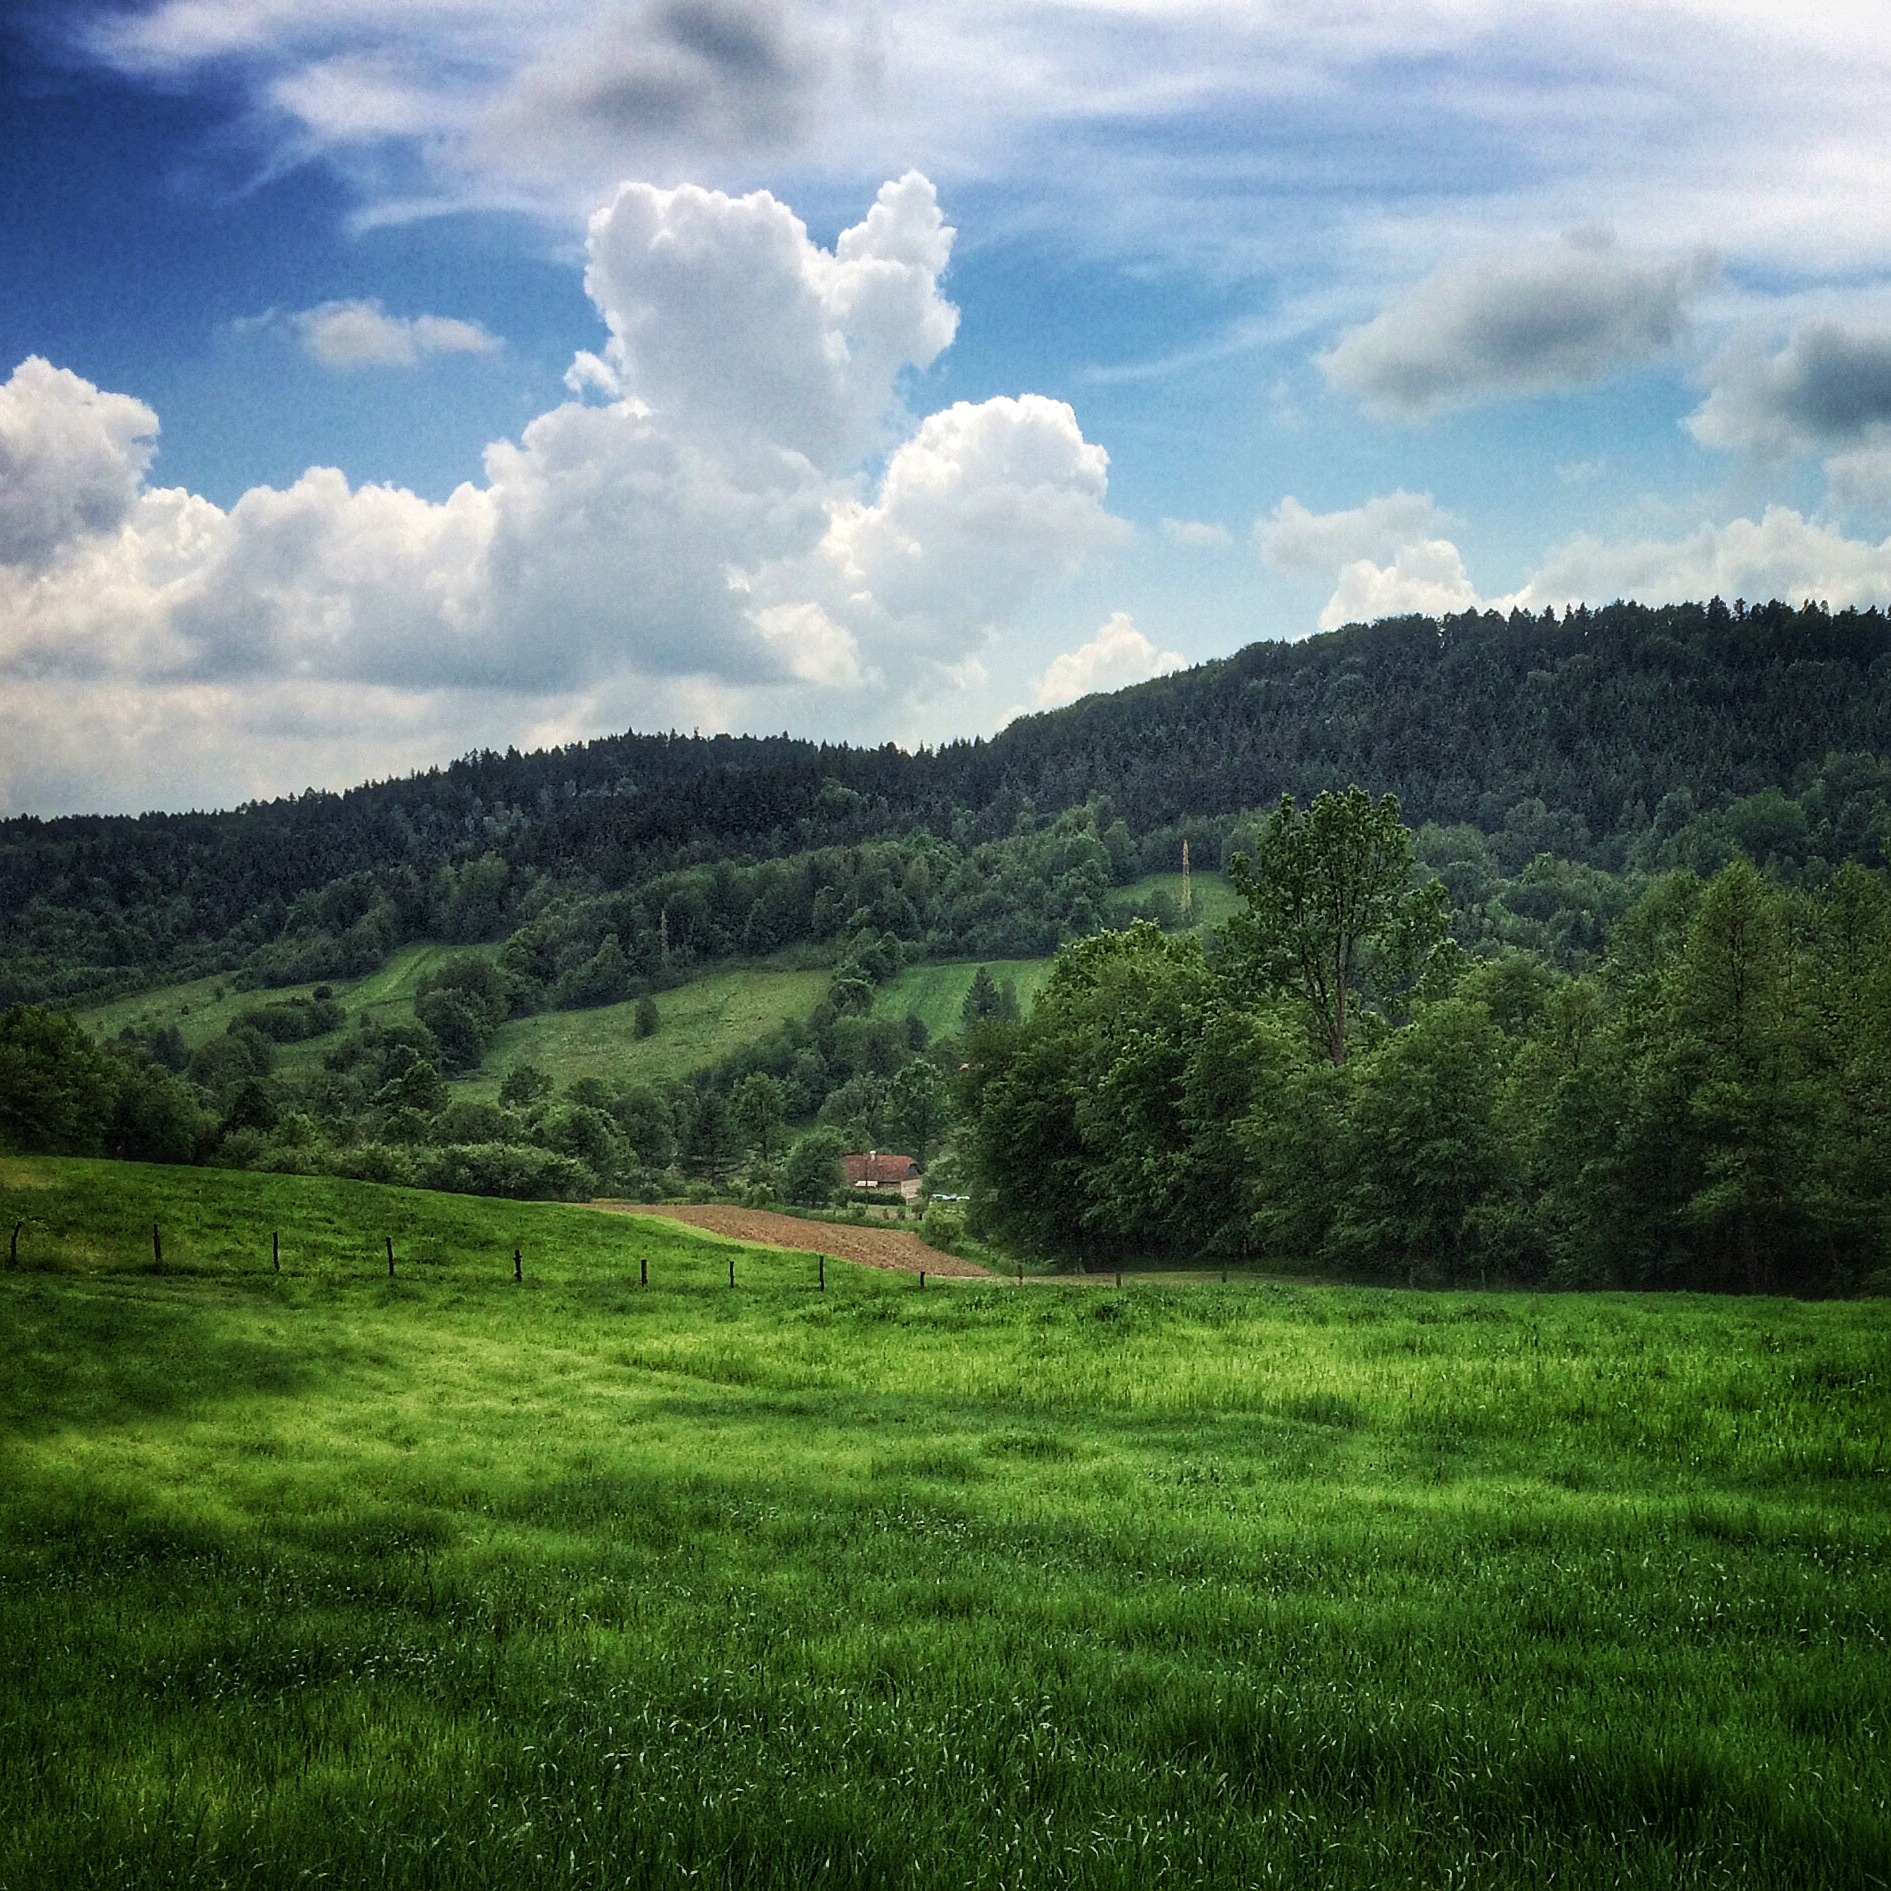
landscape, tree, nature, forest, grass, horizon, mountain, cloud, sky, field, lawn, meadow, prairie, sunlight, hill, flower, valley, green, pasture, agriculture, highland, plain, grassland, plantation, plateau, habitat, ecosystem, rural area, natural environment, geographical feature, grass family, mountainous landforms